Pará

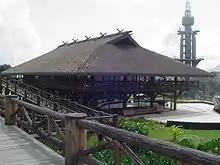
Belém is the most important education centre of the state.

Portuguese is the official national language, and thus the primary language taught in schools. English and Spanish are part of the official high school curriculum.